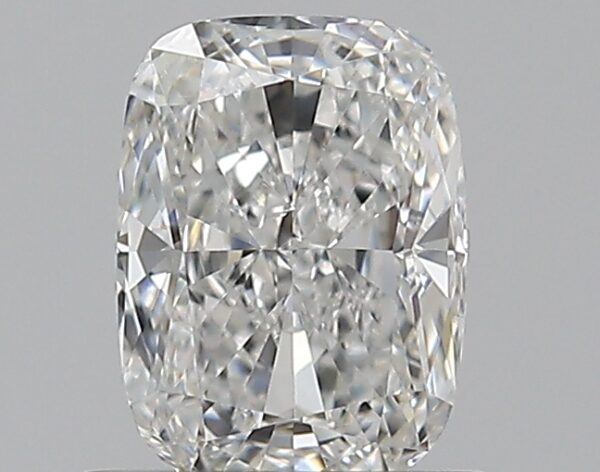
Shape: cushion
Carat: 0.7
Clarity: VS2
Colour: F
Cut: EX
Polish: EX
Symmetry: VG
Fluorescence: N
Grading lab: GIA
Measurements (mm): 6.03 x 4.47 x 2.99